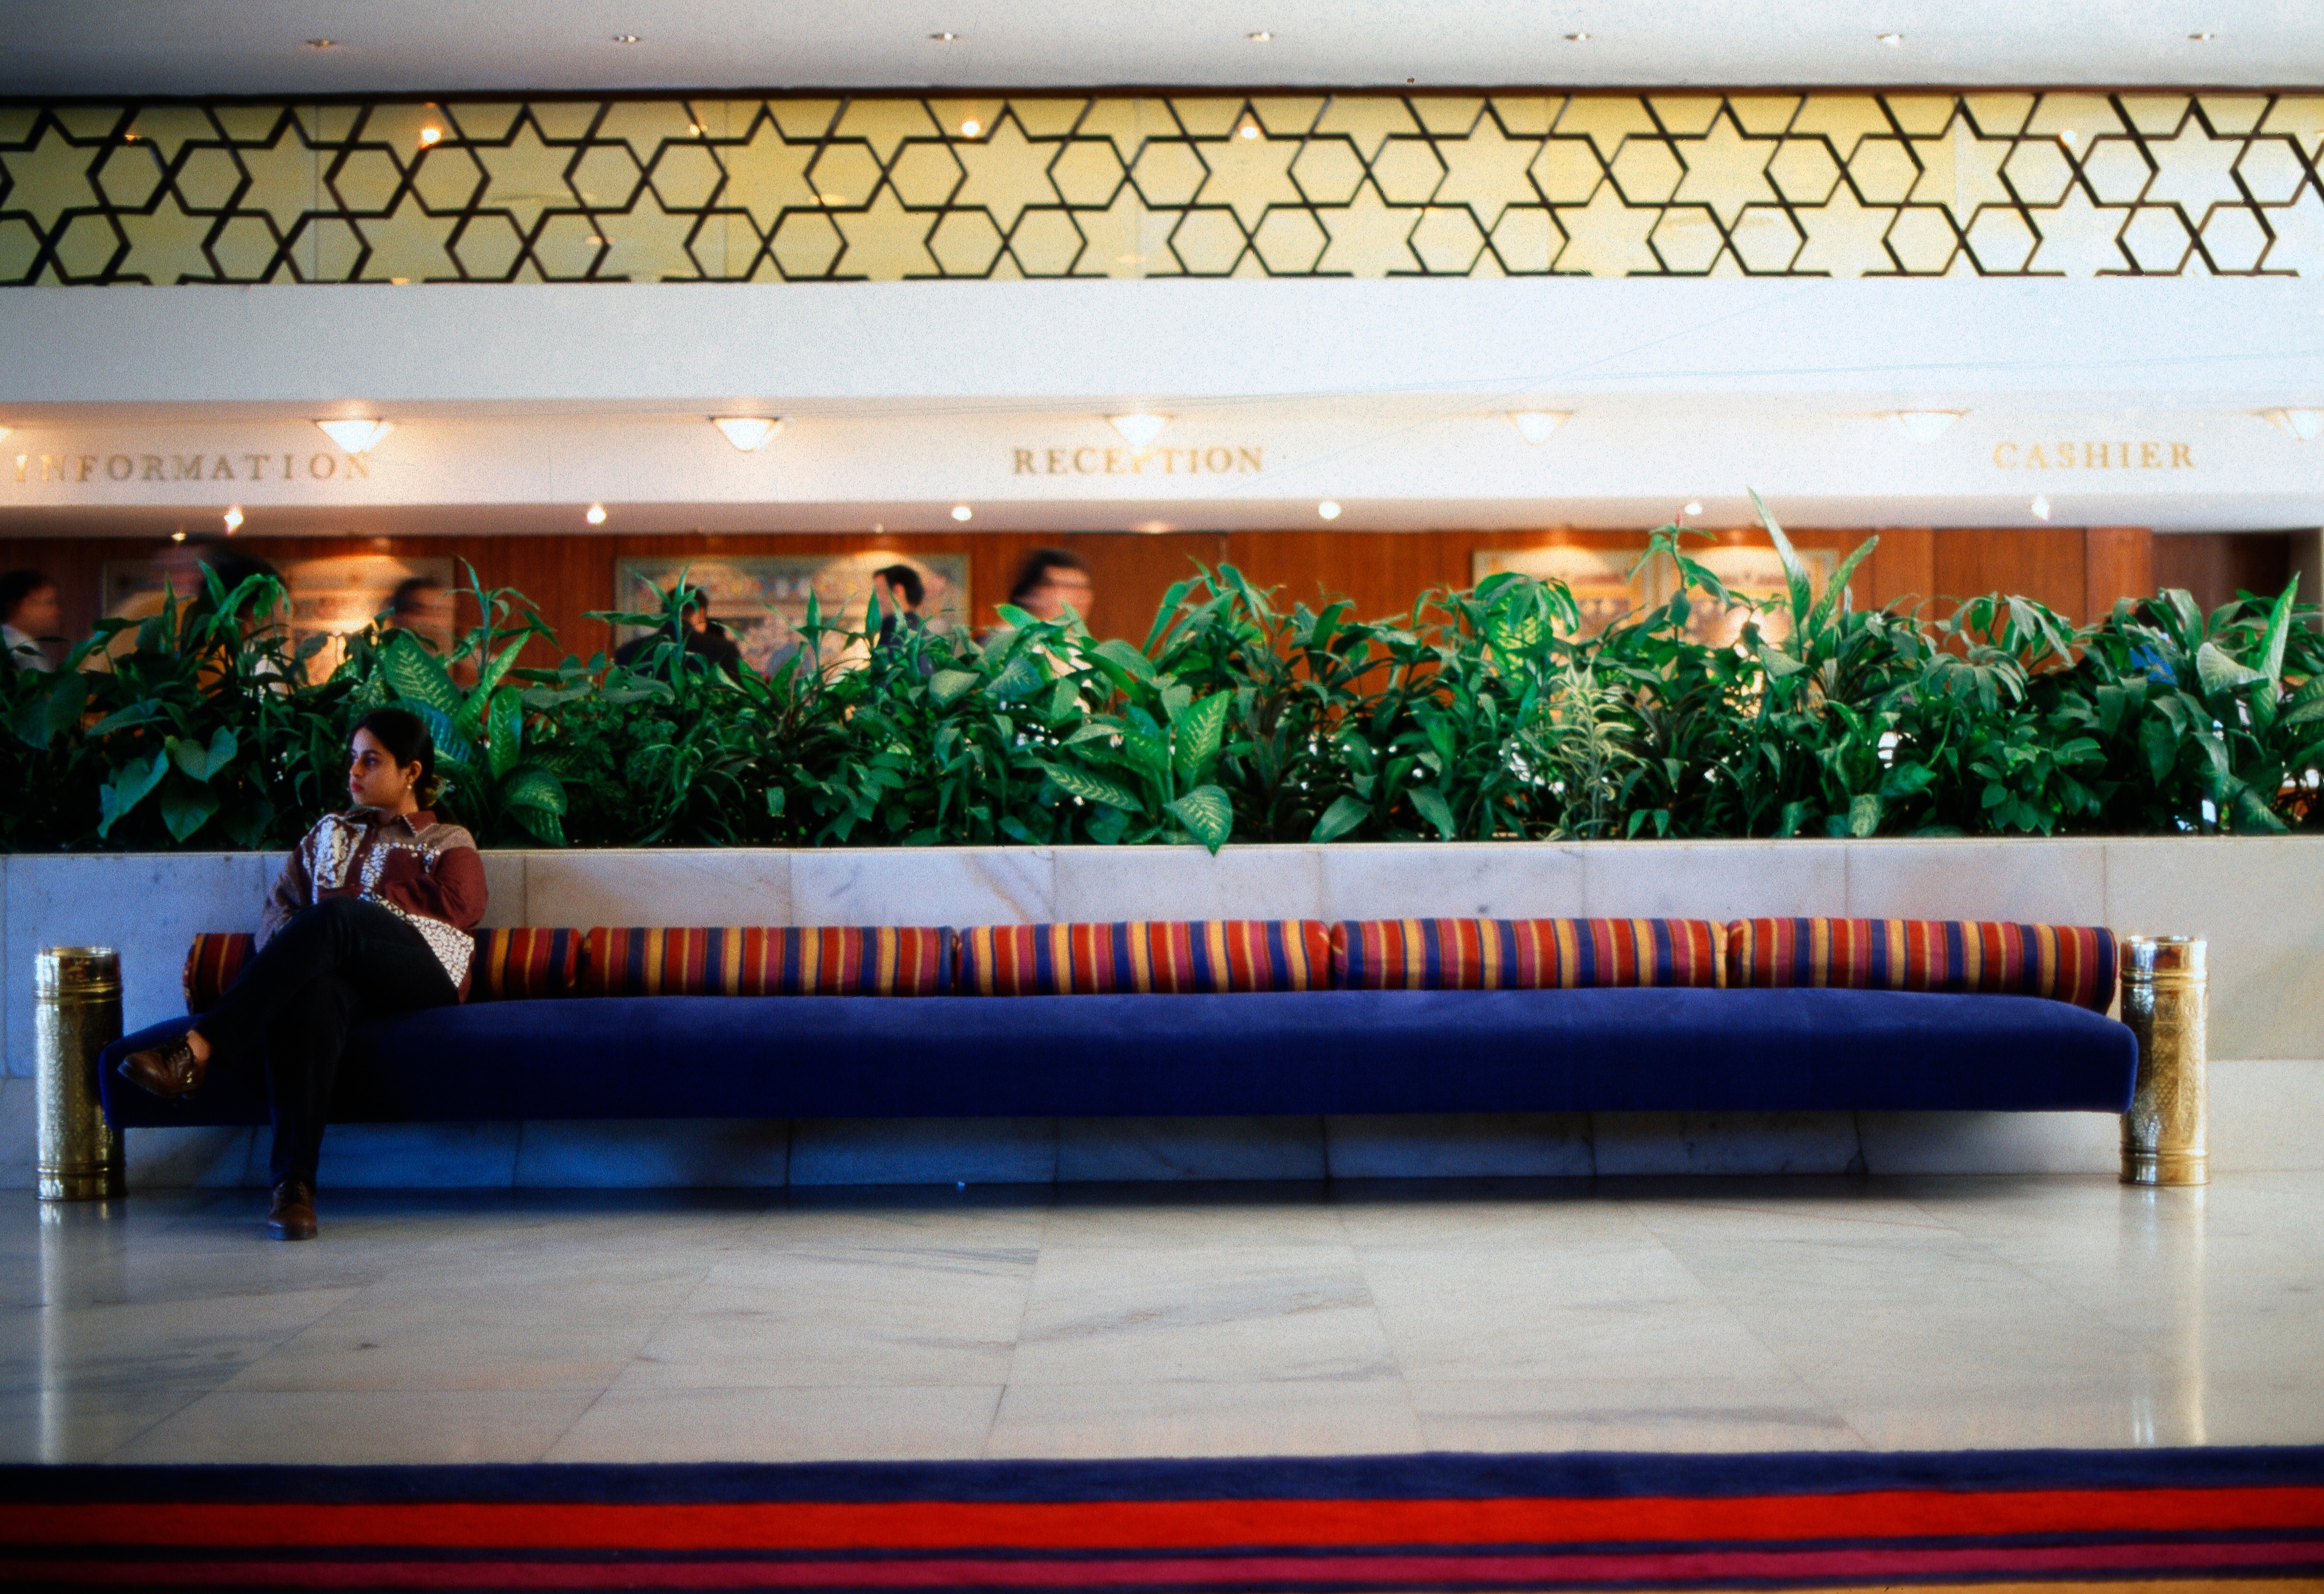
auditorium, interior design, stage